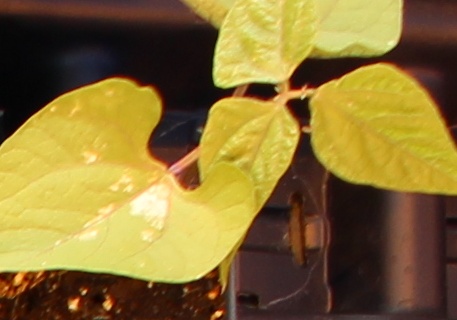
Label: Blackbean